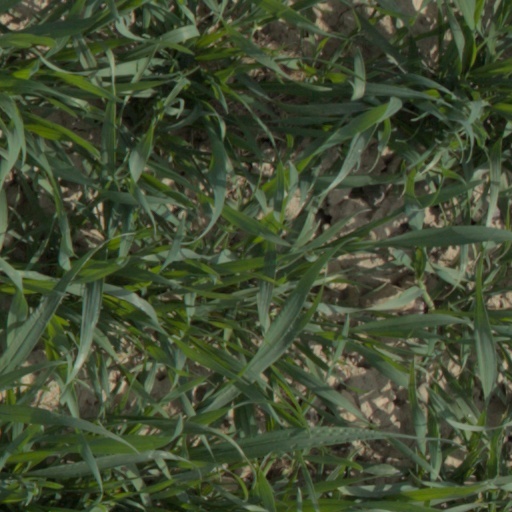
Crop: wheat